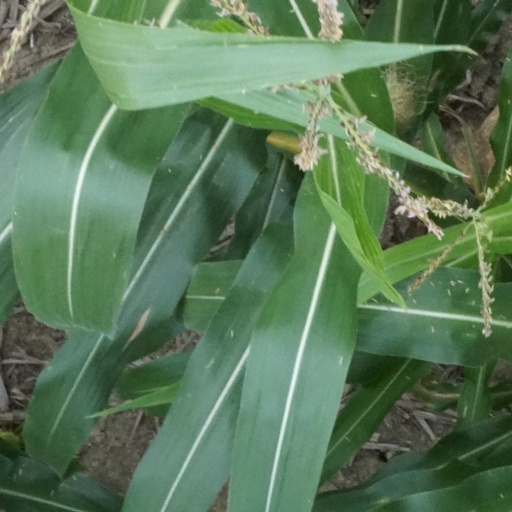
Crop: maize; corn